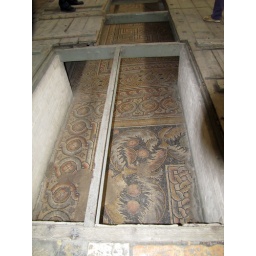
The mosaic floor beneath the current floor are from the original church built by Constantine.